Transitional Federal Government of Somalia

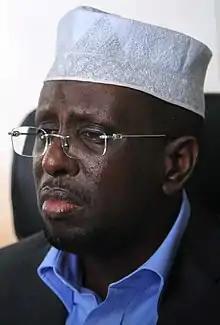

With the help of a small team of African Union troops, the coalition government also began a counteroffensive in February 2009 to retake control of the southern half of the country. To solidify its control of southern Somalia, the TFG formed an alliance with the Islamic Courts Union, other members of the Alliance for the Re-liberation of Somalia, and Ahlu Sunna Waljama'a, a moderate Sufi militia. Furthermore, Al-Shabaab and Hizbul Islam, the two main Islamist groups in opposition, began to fight amongst themselves in mid-2009.